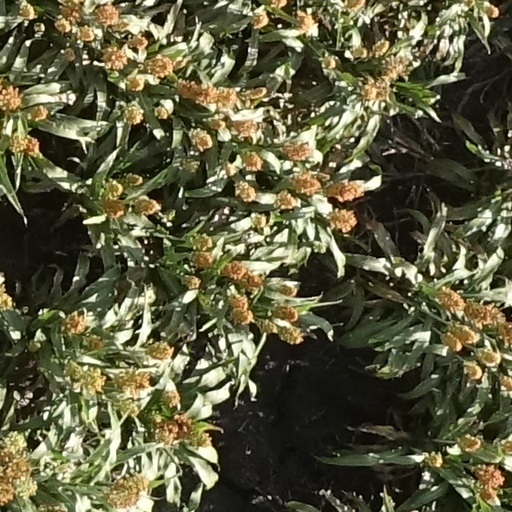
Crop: sorghum